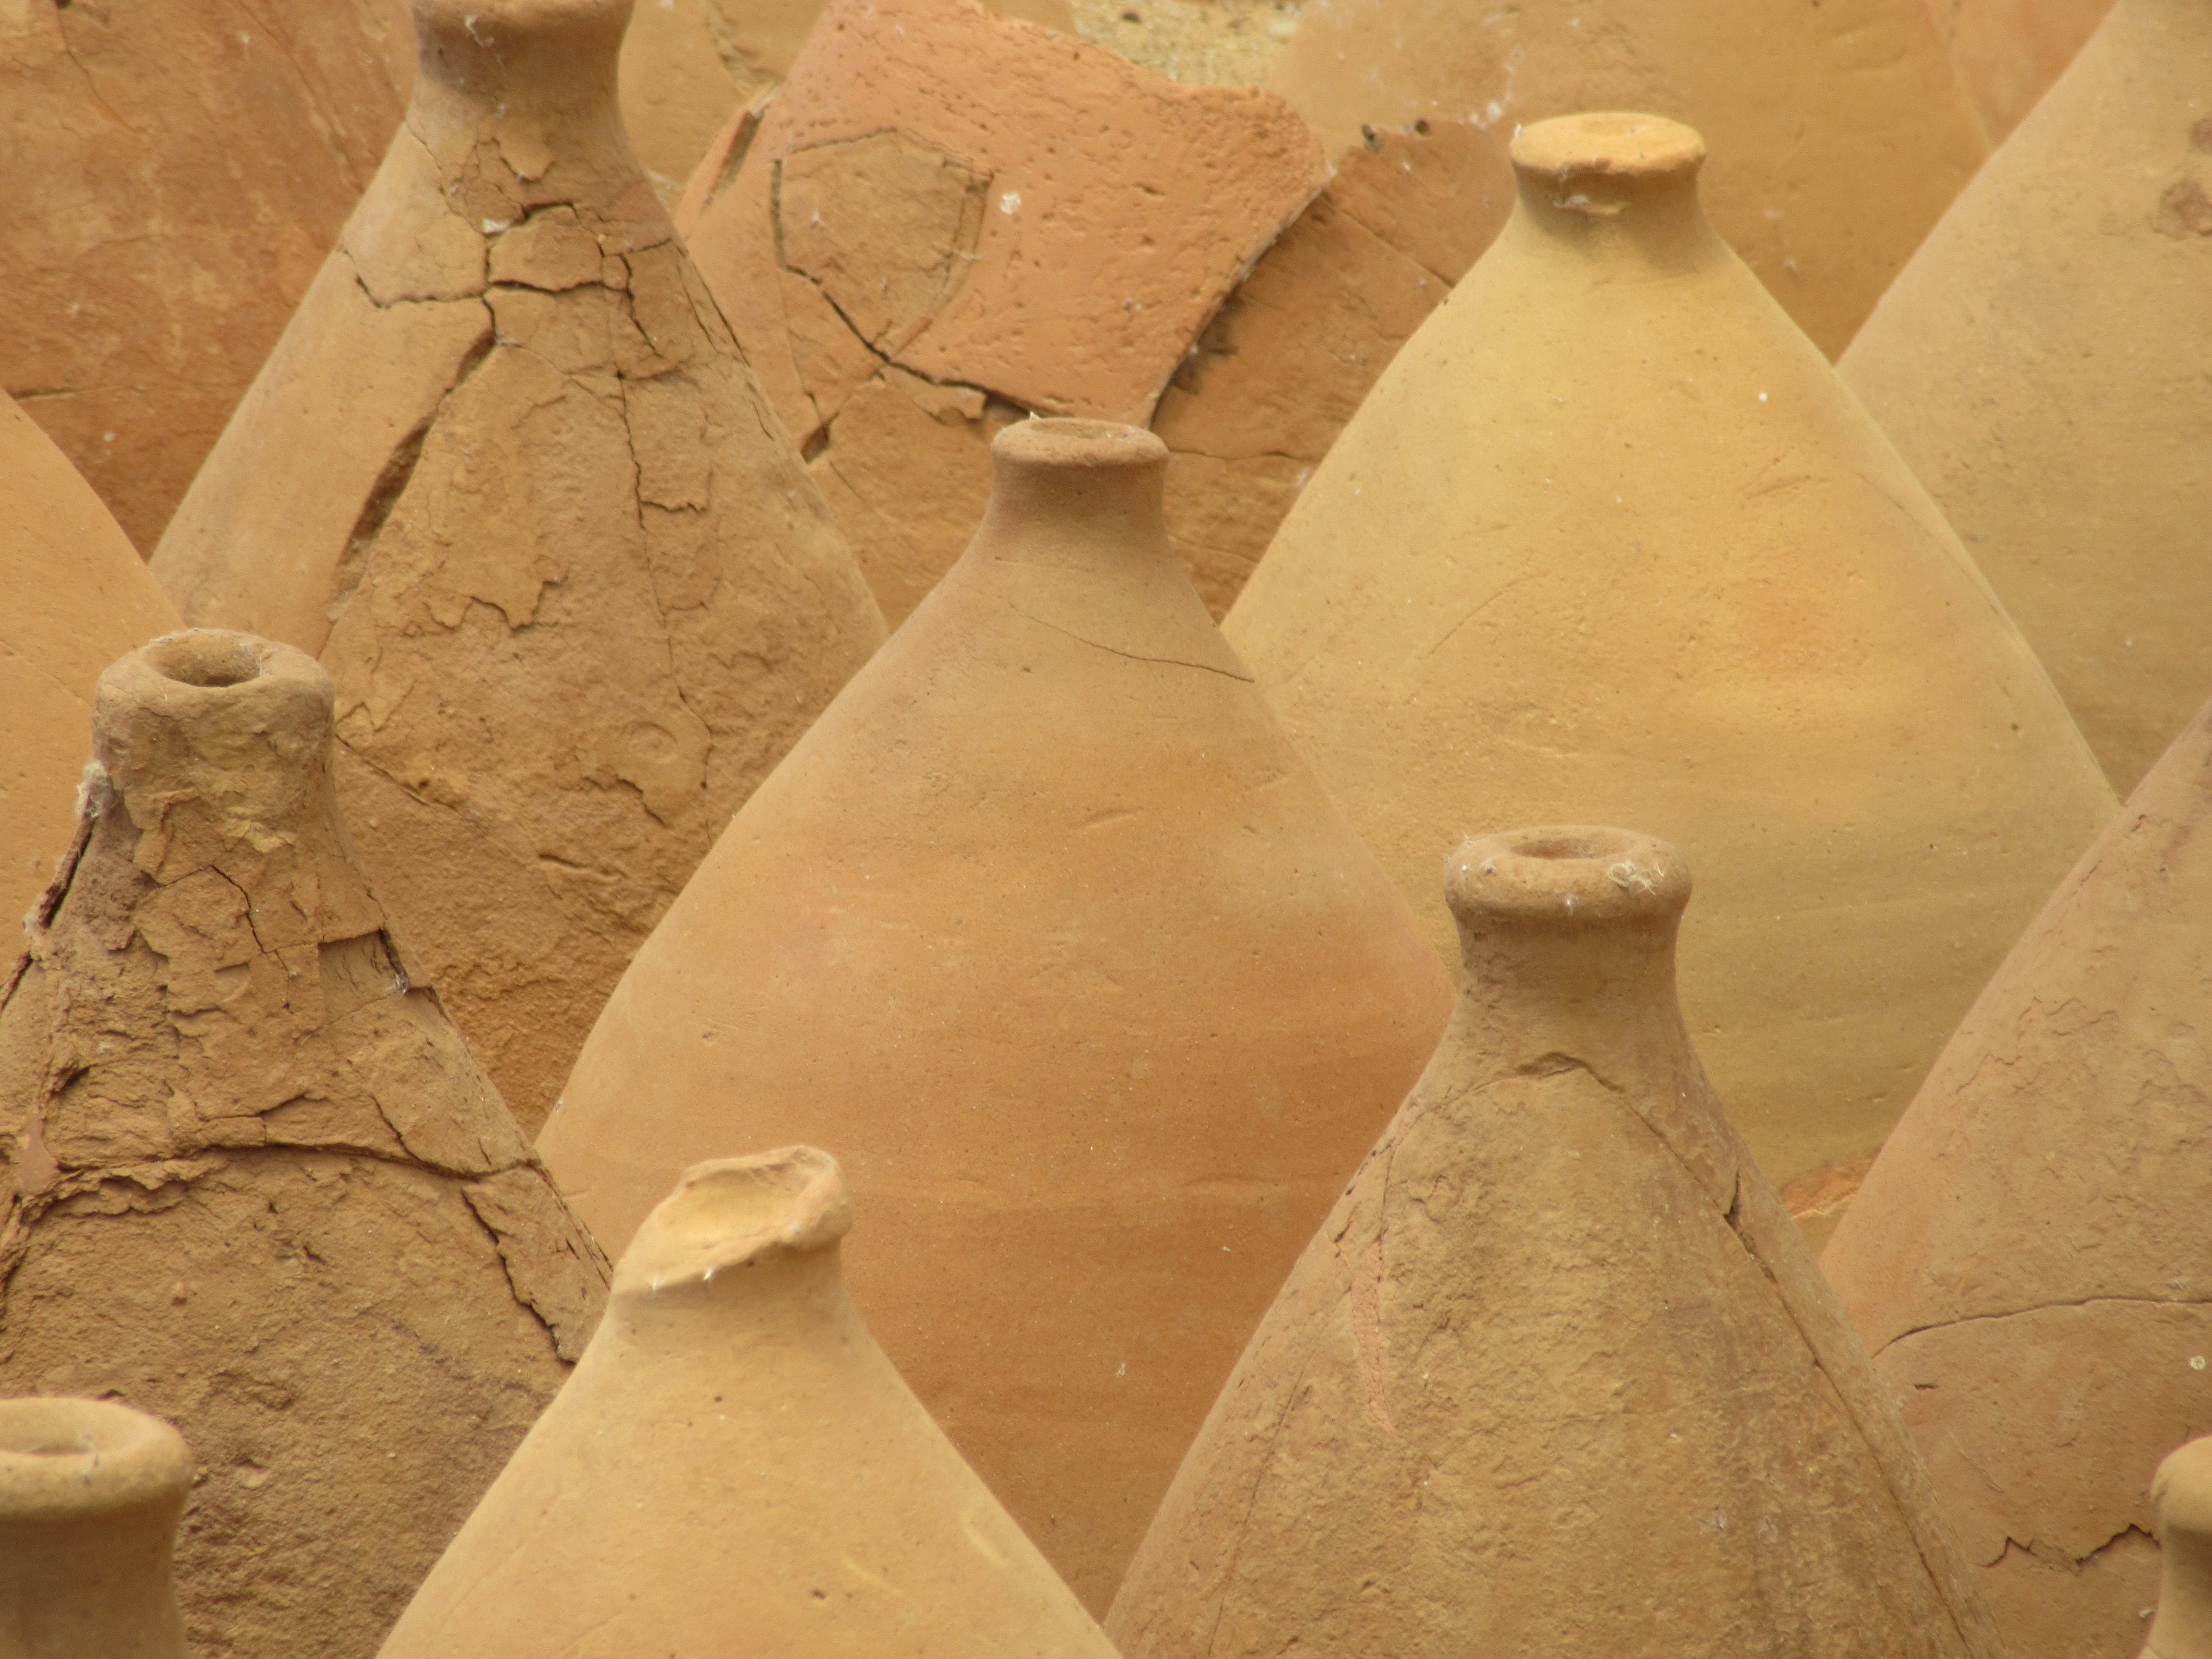
sand, wood, old, pot, rustic, jar, greek, ceramic, brown, pottery, material, storage, sculpture, art, archaeology, temple, handmade, clay, carving, traditional, ancient history